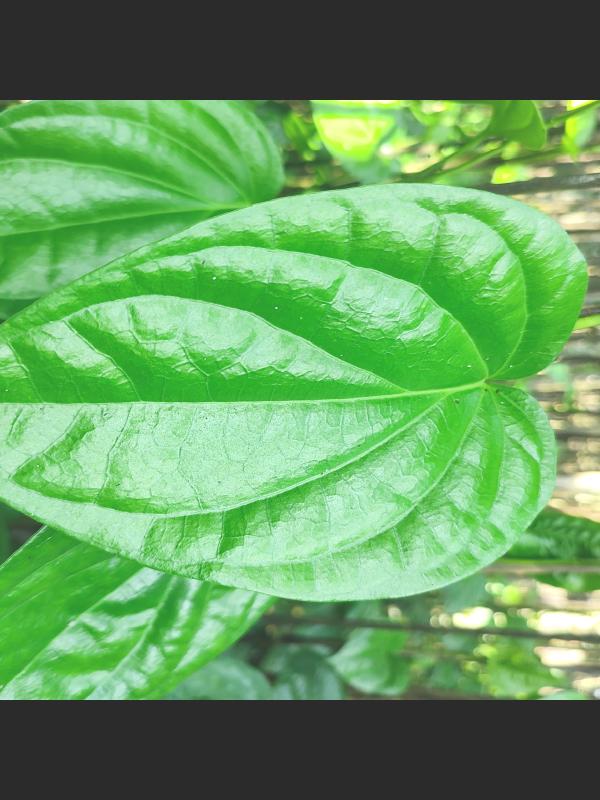
Label: Healthy_Leaf